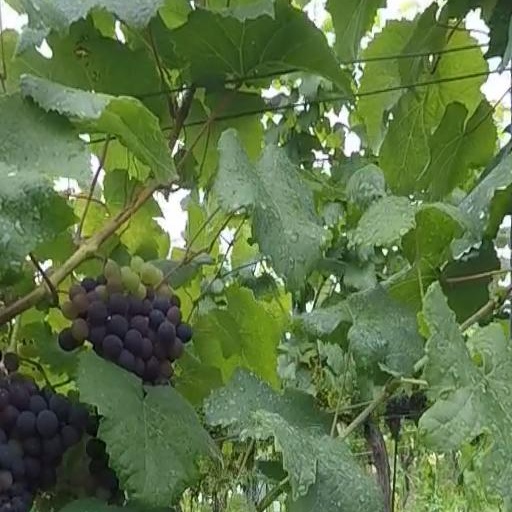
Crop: grape